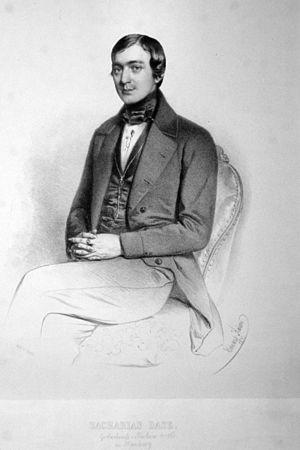
Johann Martin Zacharias Dase est un calculateur prodige allemand, né le 23 juin 1824 à Hambourg et mort le 11 septembre 1861 à Hambourg.